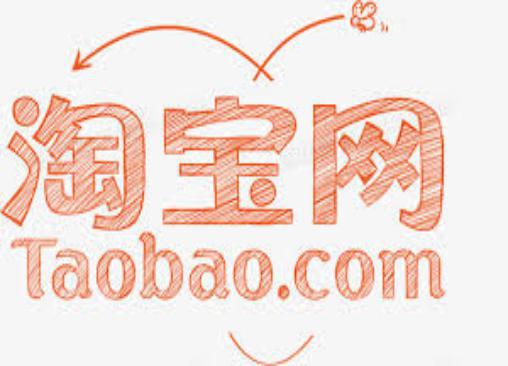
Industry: Others